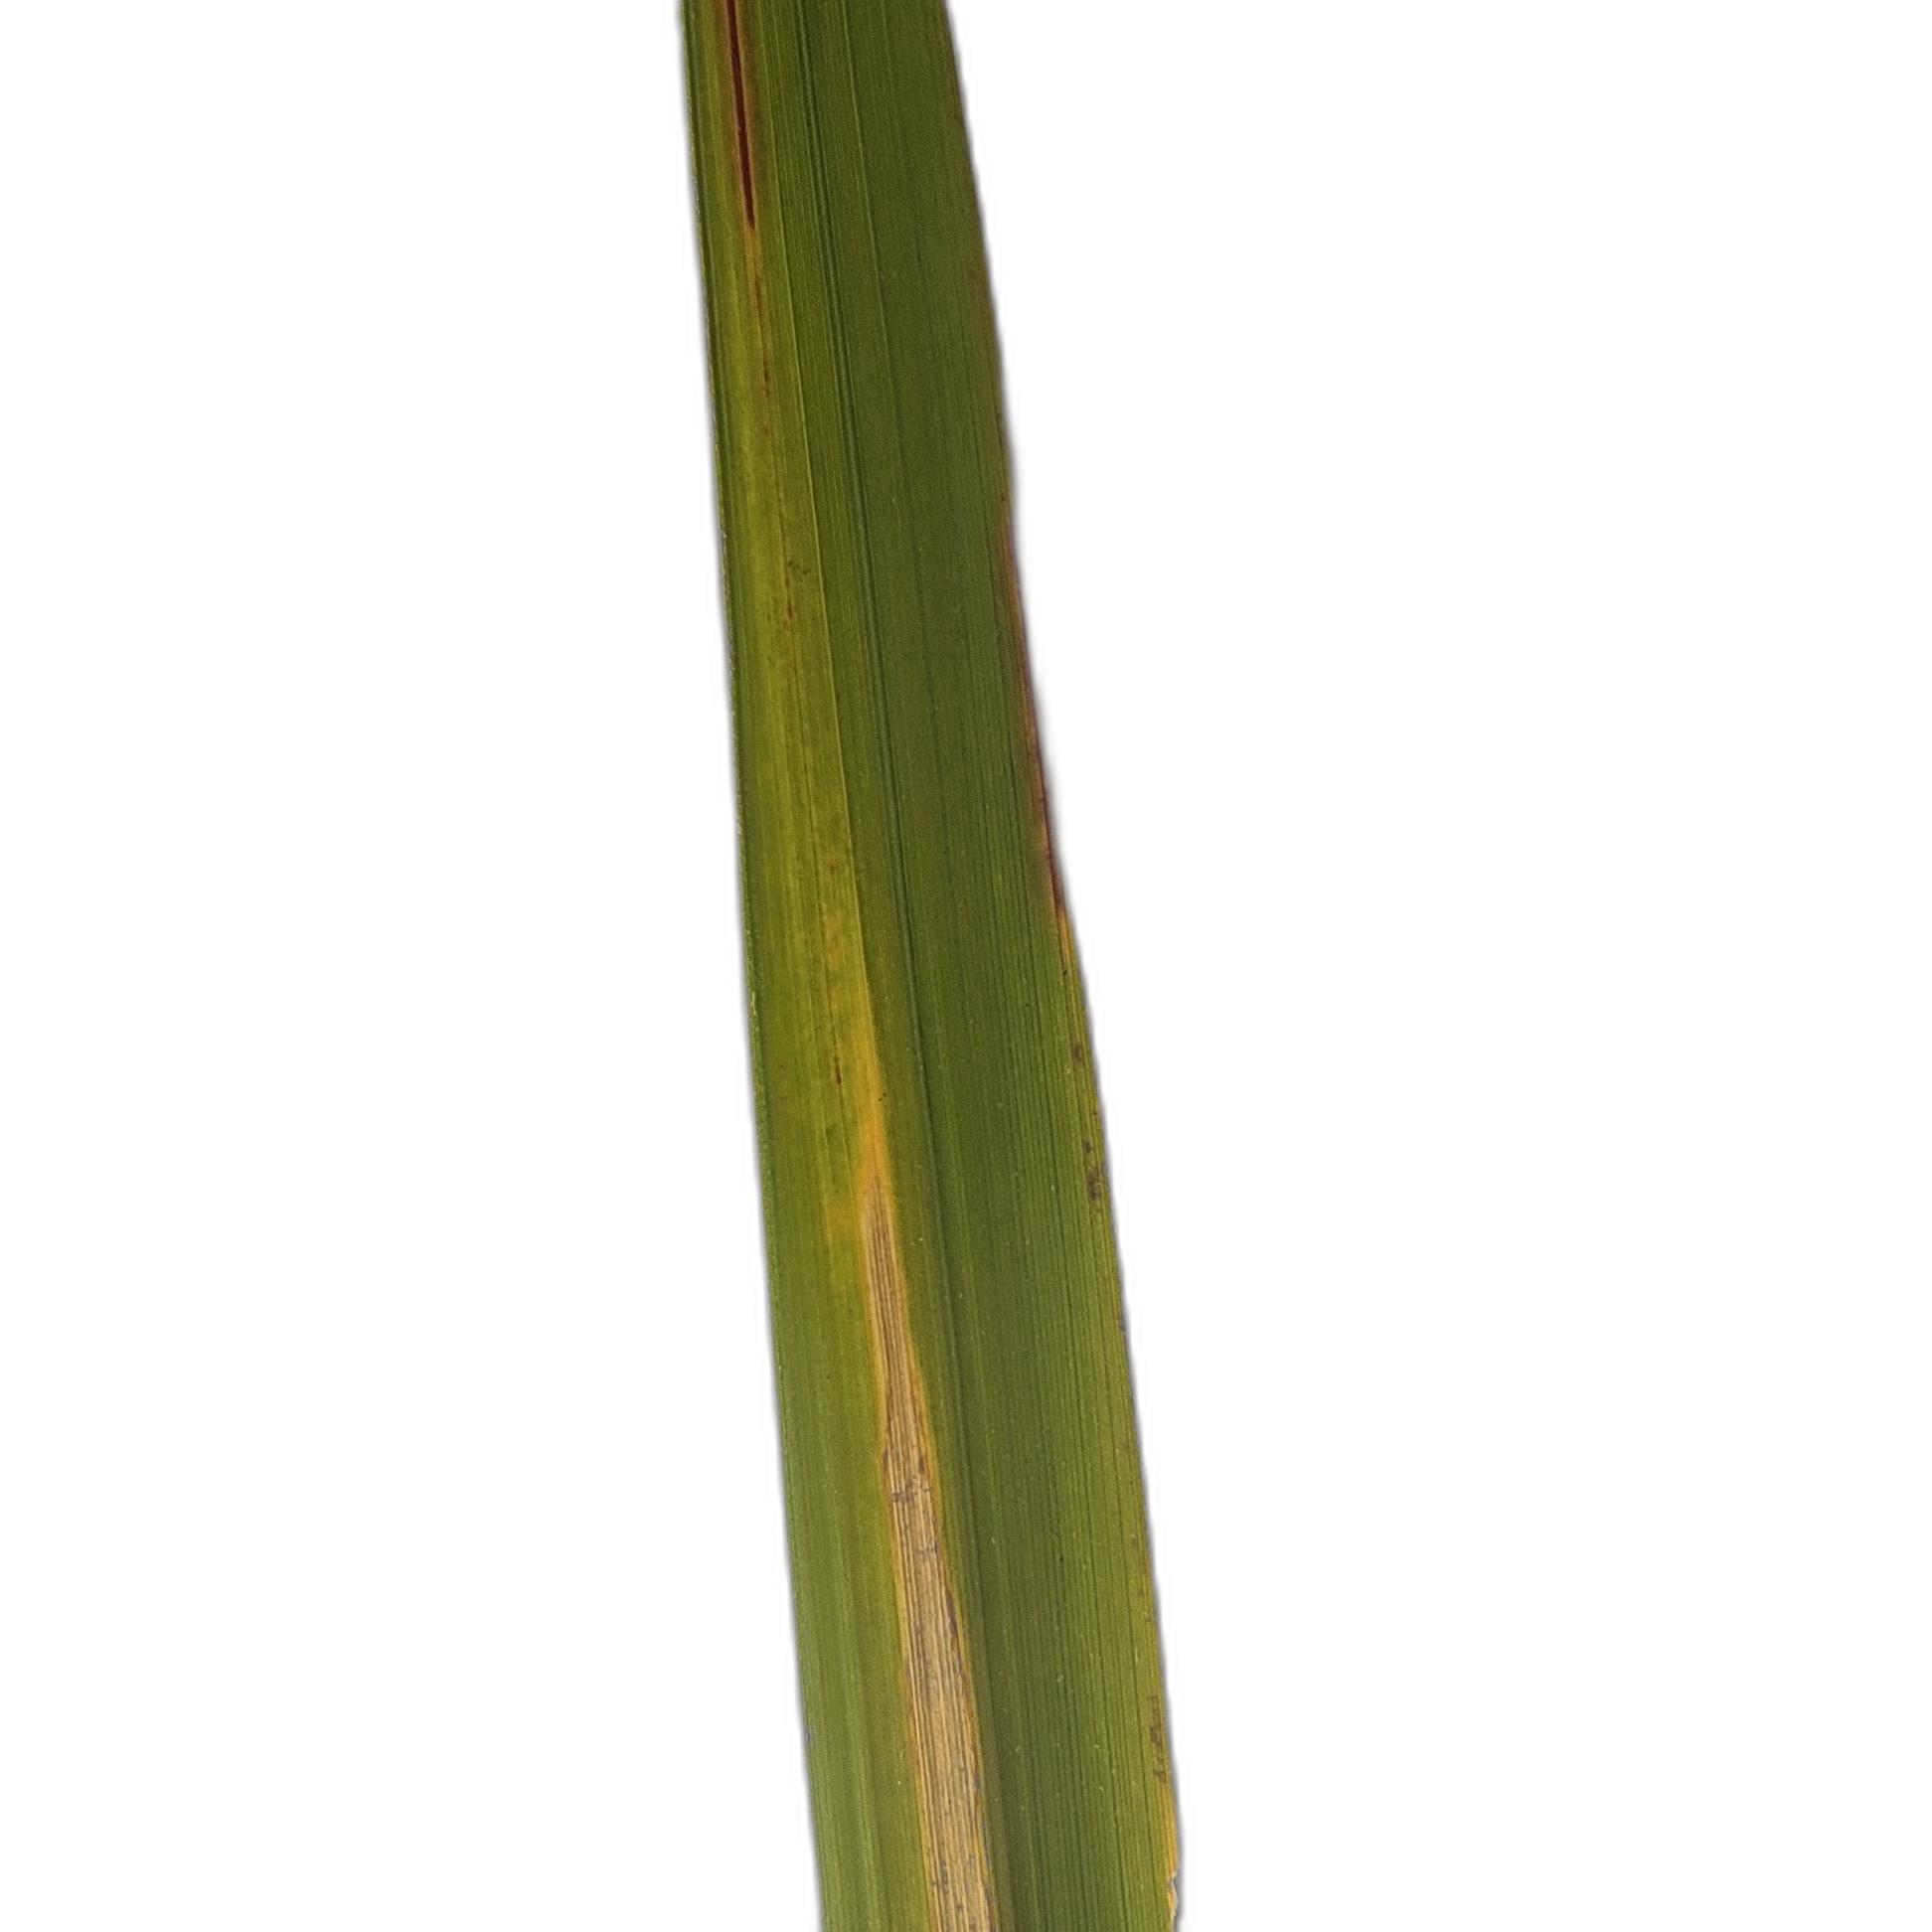
Label: Rice Leaffolder